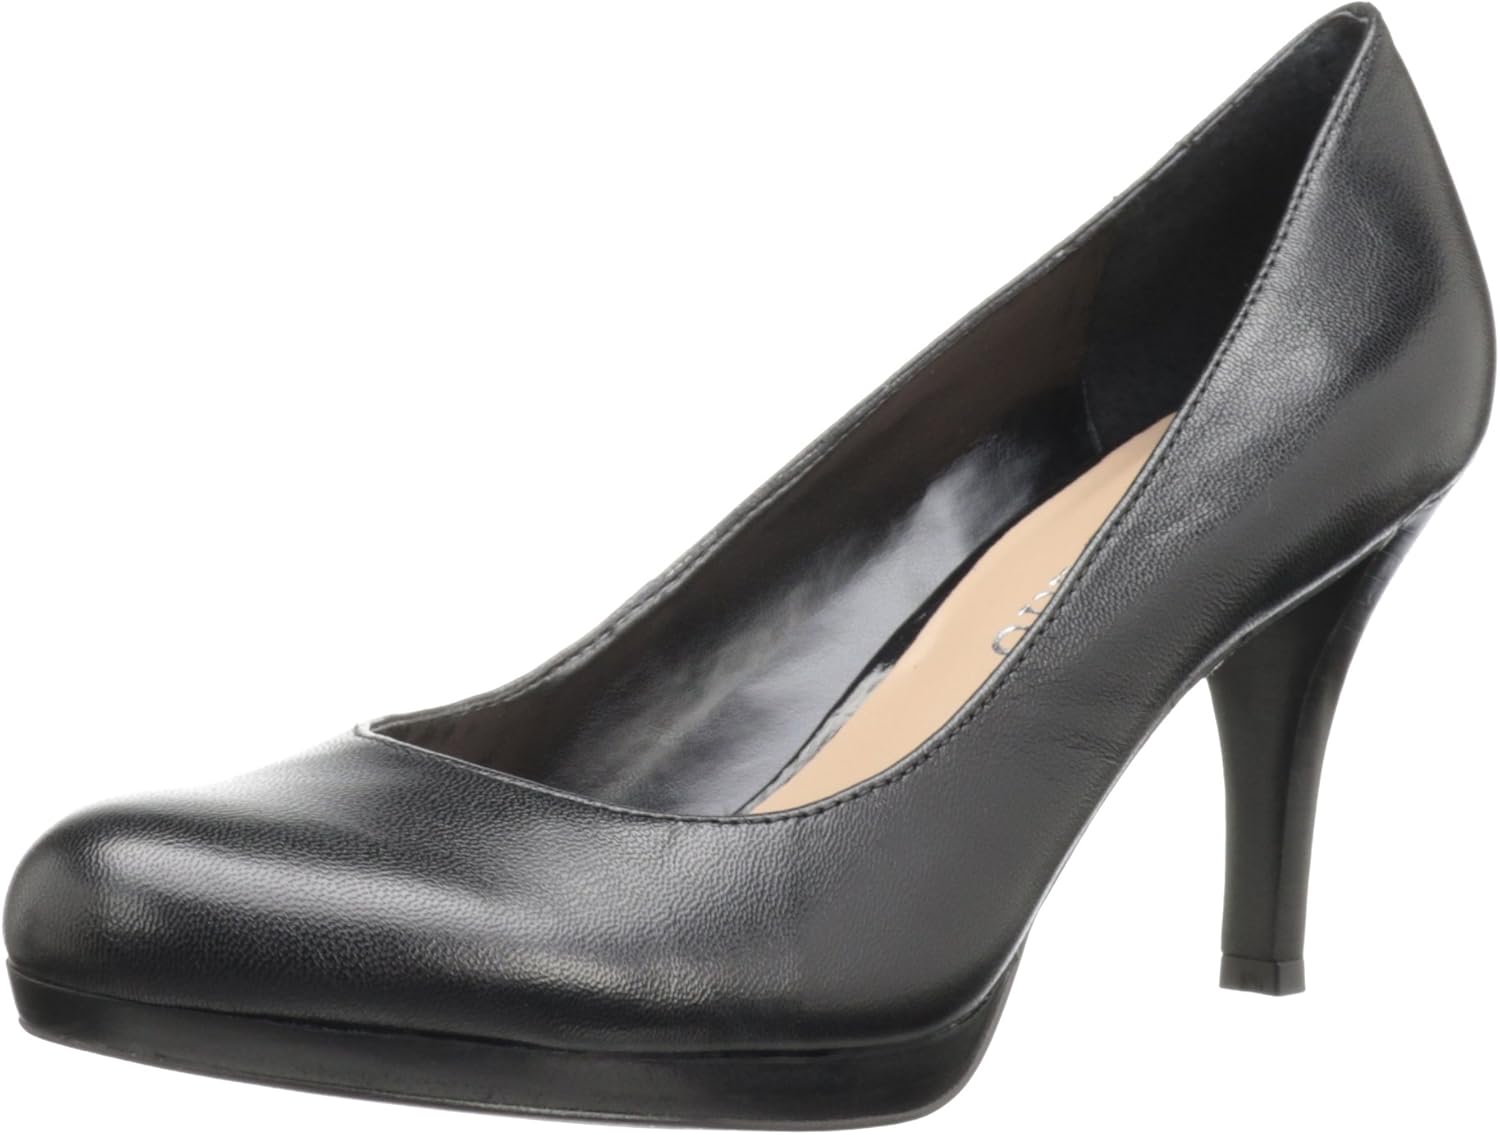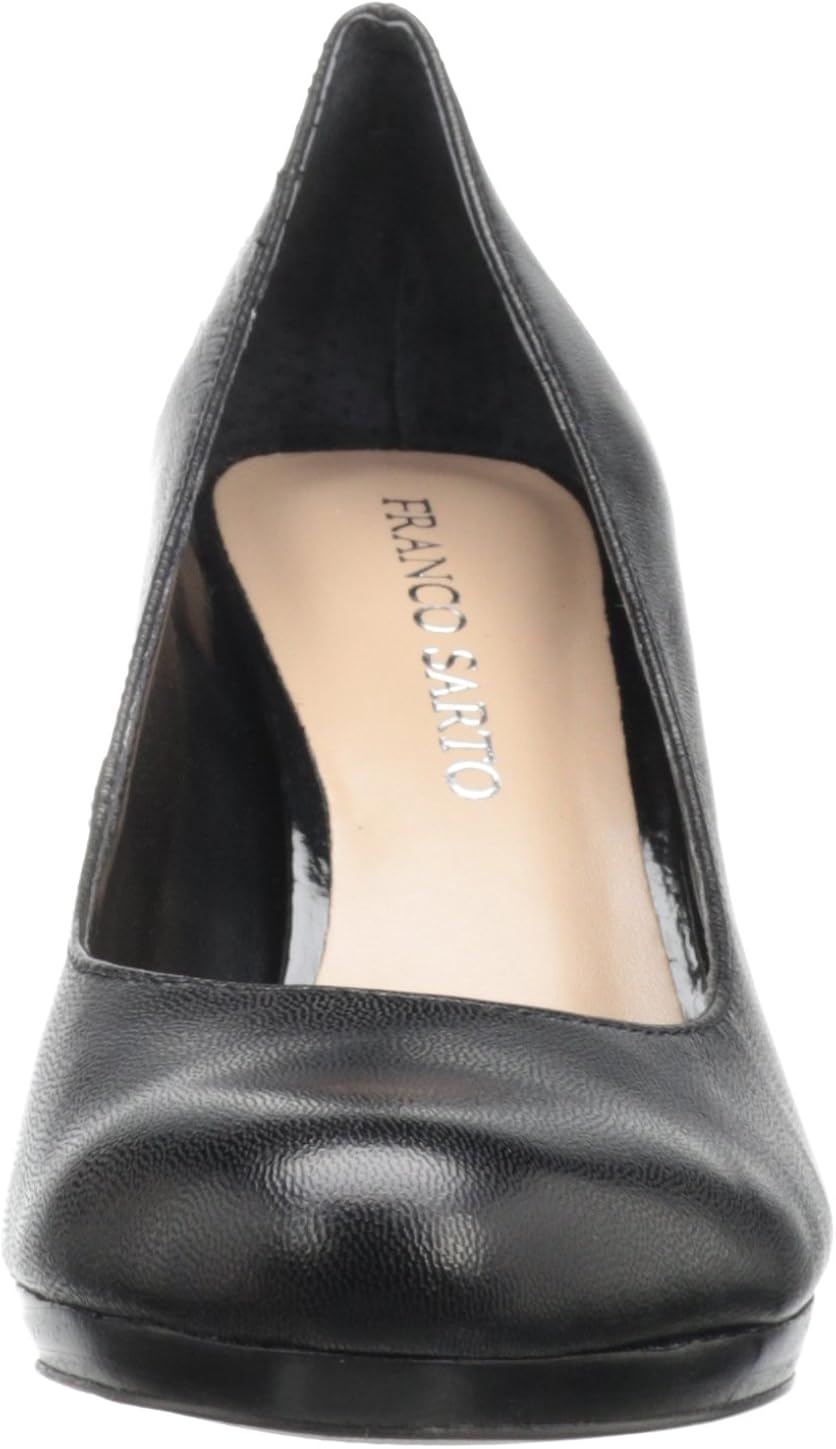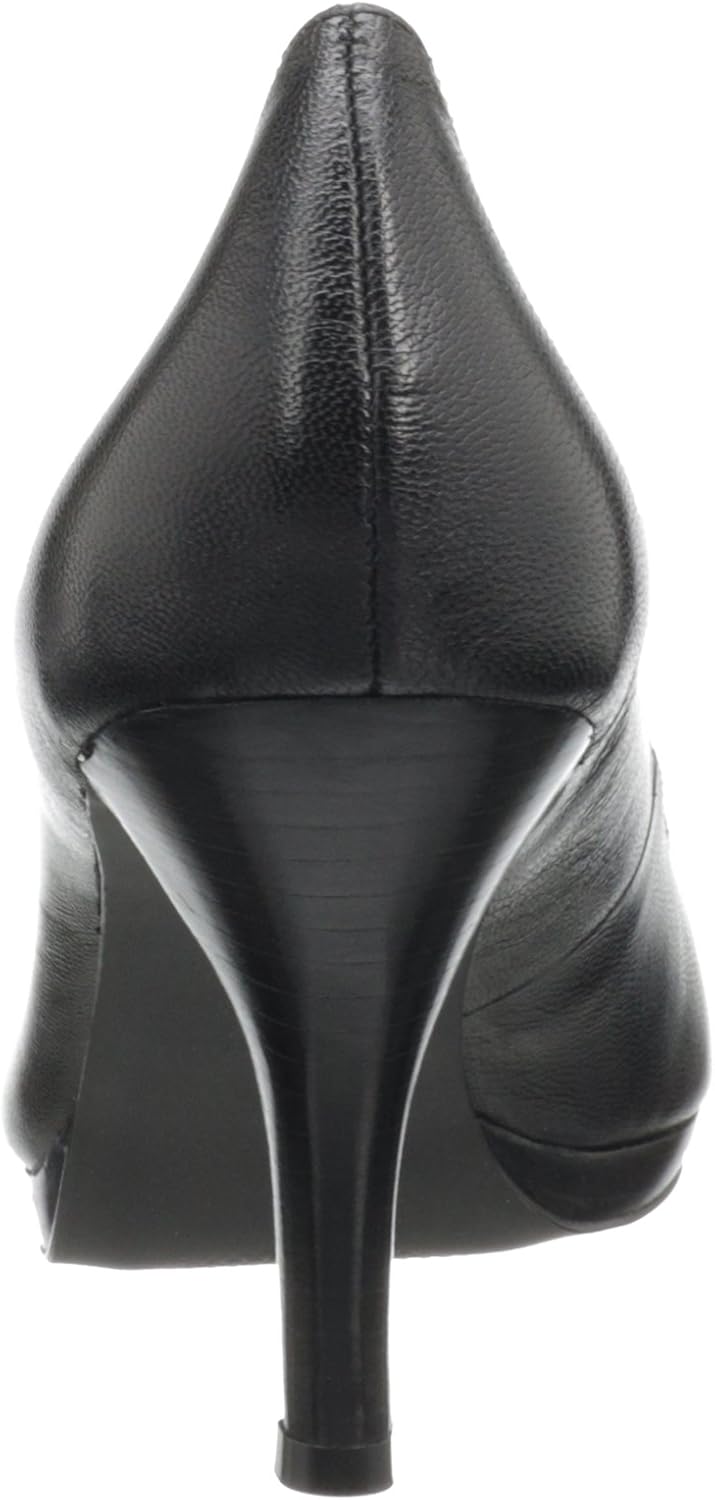
Franco Sarto Women's Orlina Pump
Category: AMAZON FASHION
A classic pump silhouette is given a little lift with a subtle, but substantial platform. More than the name of a footwear brand, Franco Sarto the man is the driving inspiration and passion behind the actual designs. By the age of 14, Sarto was working in a shoe factory where his job was to hand-last shoes with a hammer and nails. It is Sarto's start as a cobbler, and his passion as a designer that makes him a rarity in the business. He designs his shoes both with the sweat and blood of a technician and the grace and beauty of a world-renowned fashion designer. To this day, Sarto hand sketches many of his designs. Franco Sarto understands a woman's undying passion for shoes and is dedicated to keeping that passion alive by crafting beautiful shoes that bring joy to women around the world.
Features: 100% Leather | Imported | Synthetic sole | A classic pump silhouette is given a little lift with a subtle, but substantial platform.